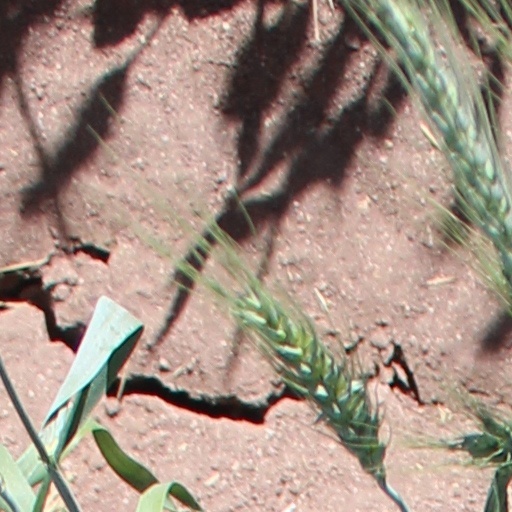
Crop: wheat